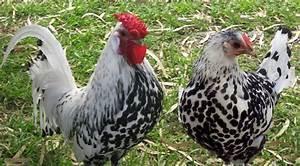
chicken